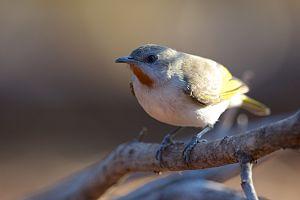
Le Méliphage à gorge rousse est une espèce d'oiseaux de la famille des Meliphagidae et du genre Conopophila.
Ceci est une liste des oiseaux endémiques ou quasi-endémiques d'Australie.